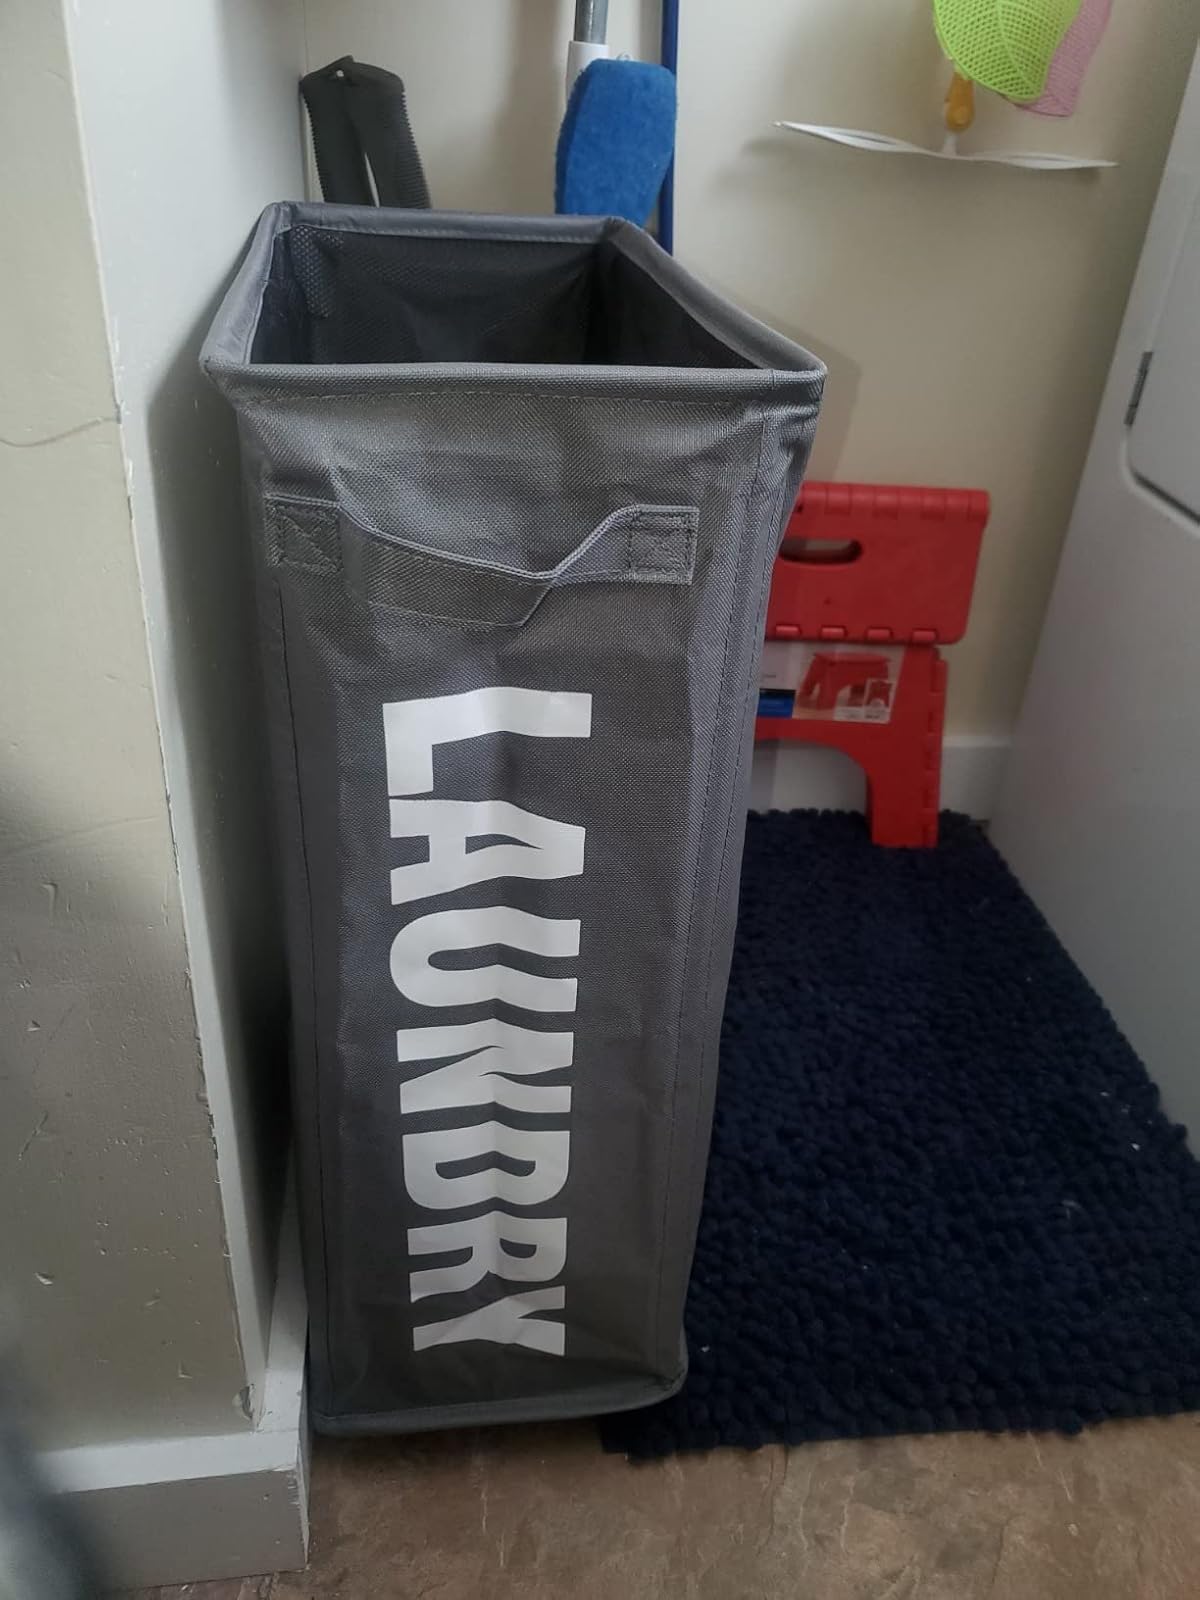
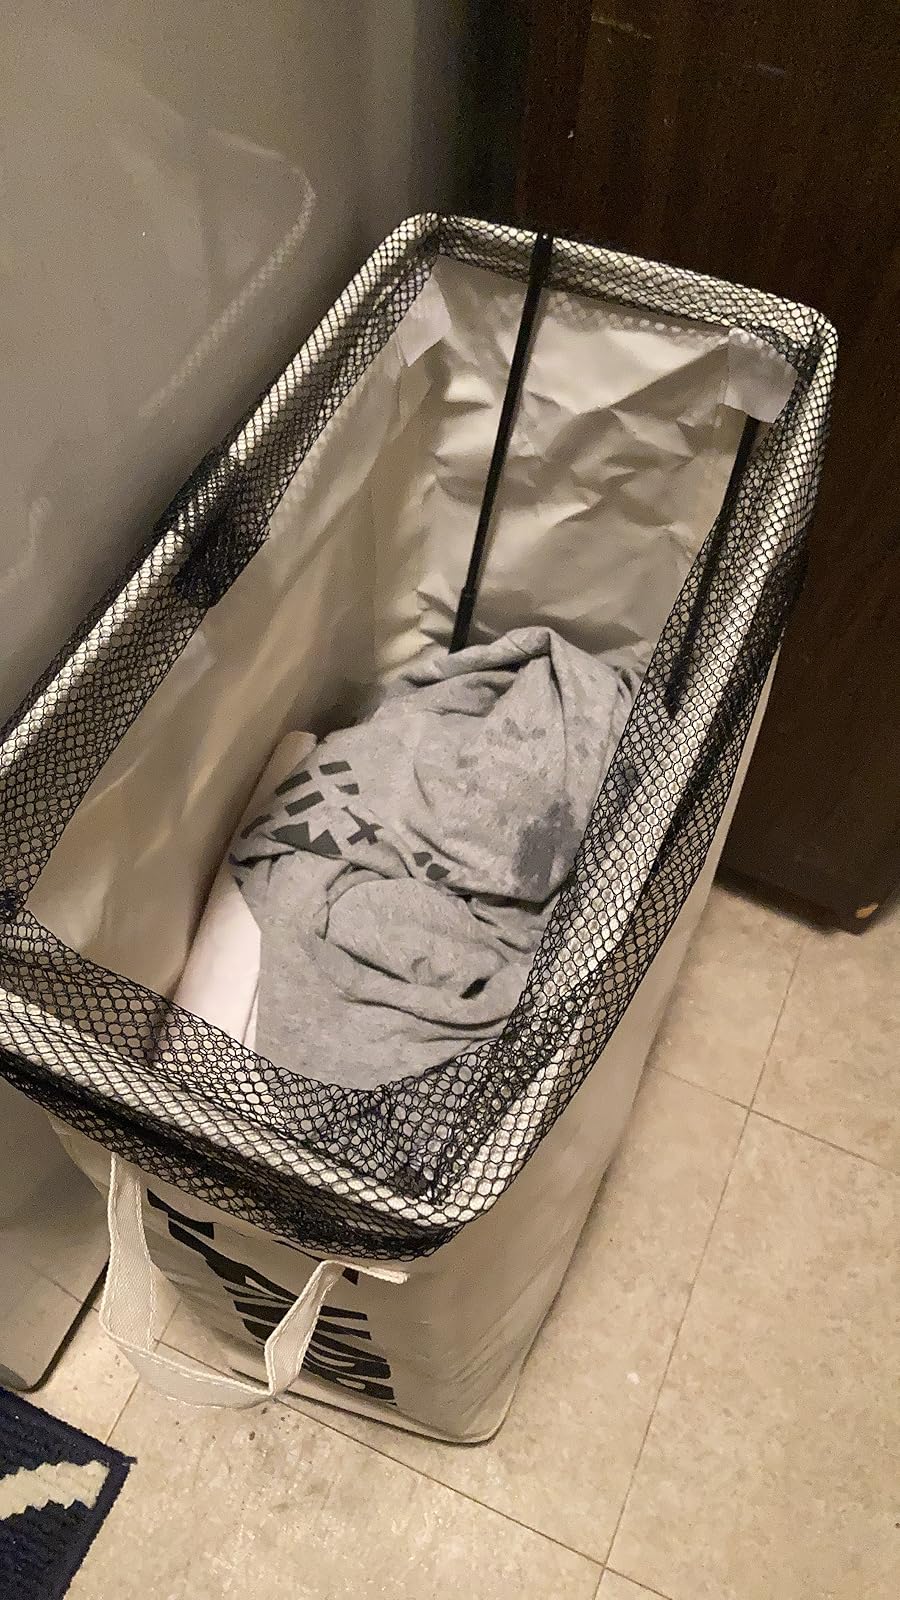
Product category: items_hamper
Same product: no